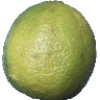
Label: Limes 1